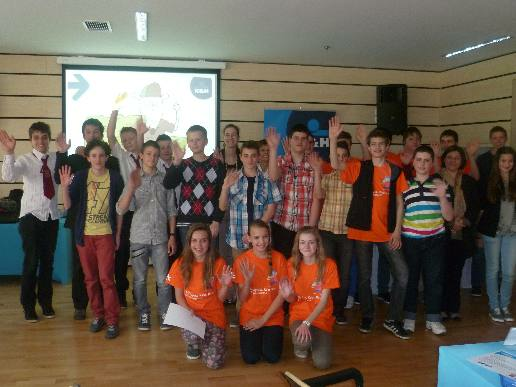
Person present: Yes